Waste container

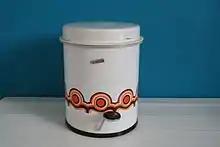
A pedal bin of 1972

Trash cans are typically made of steel or plastic (most commonly polyethylene), although some are made of wood or wicker.